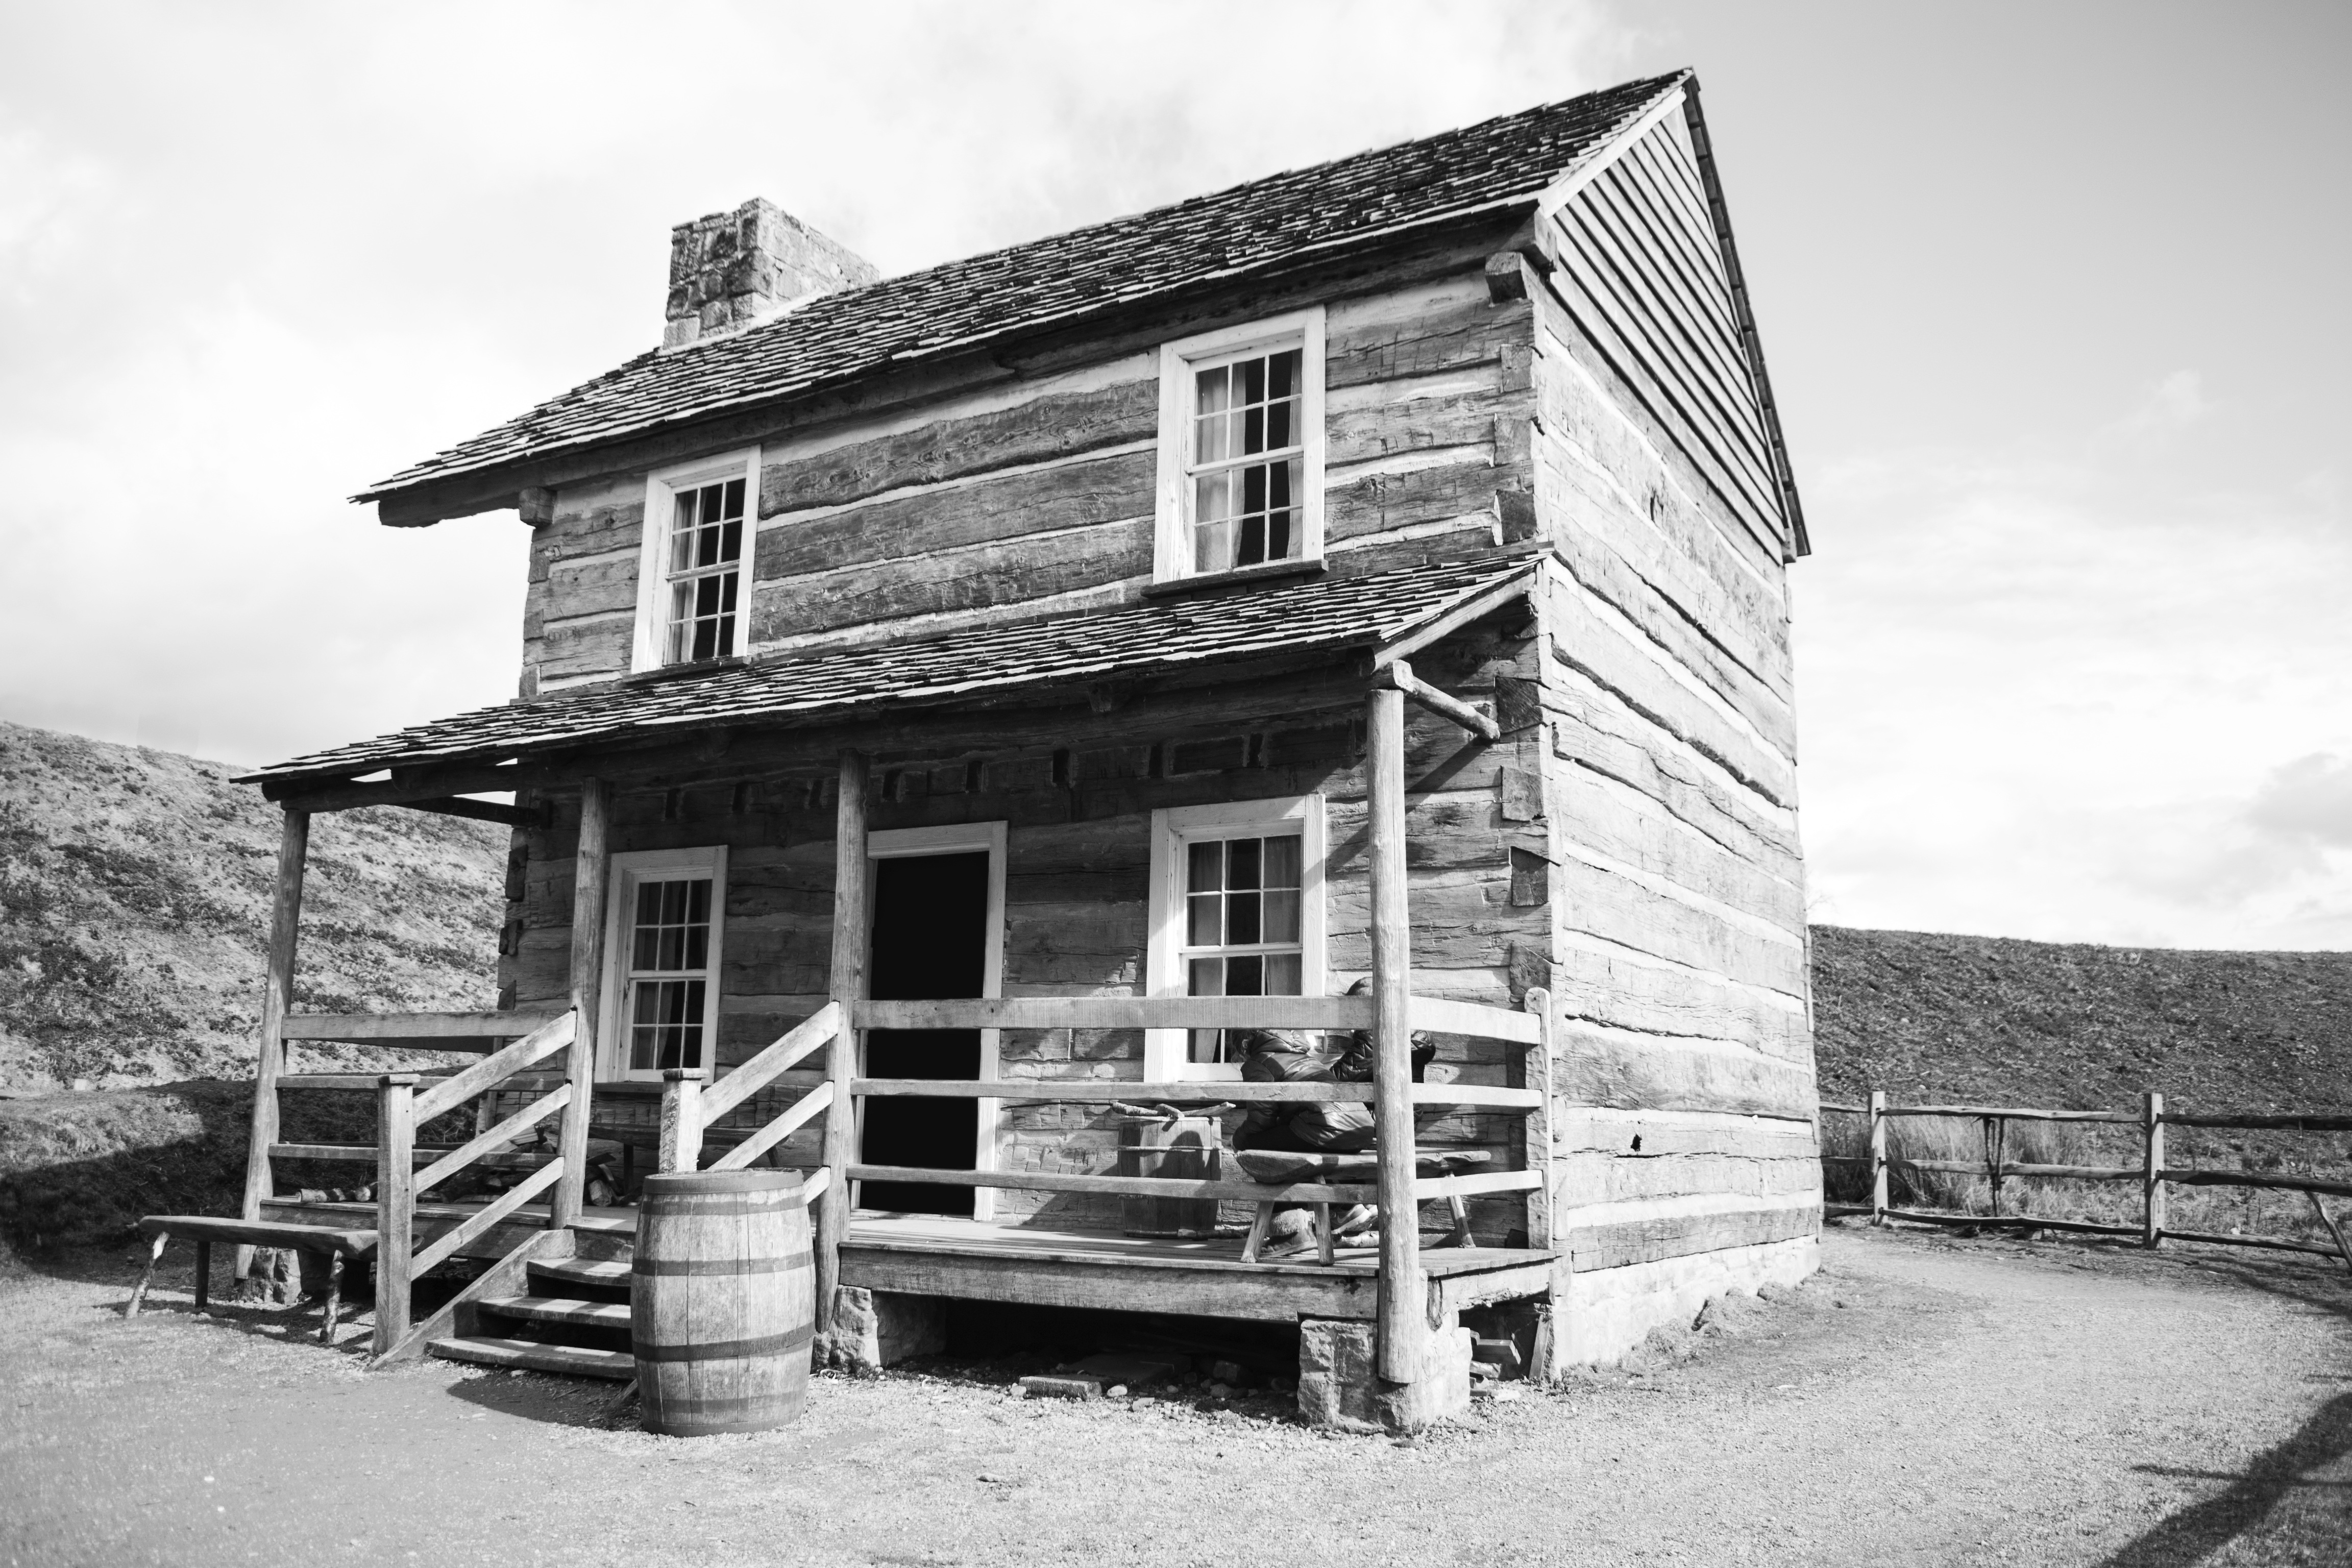
black and white, architecture, white, house, hill, building, old, spooky, home, shack, tower, cottage, facade, abandoned, monochrome, scary, photograph, history, haunted, monochrome photography, residential area